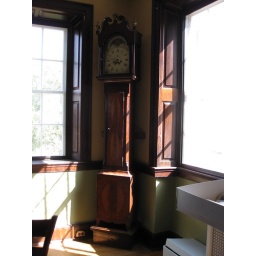
Original clock in Manchester house